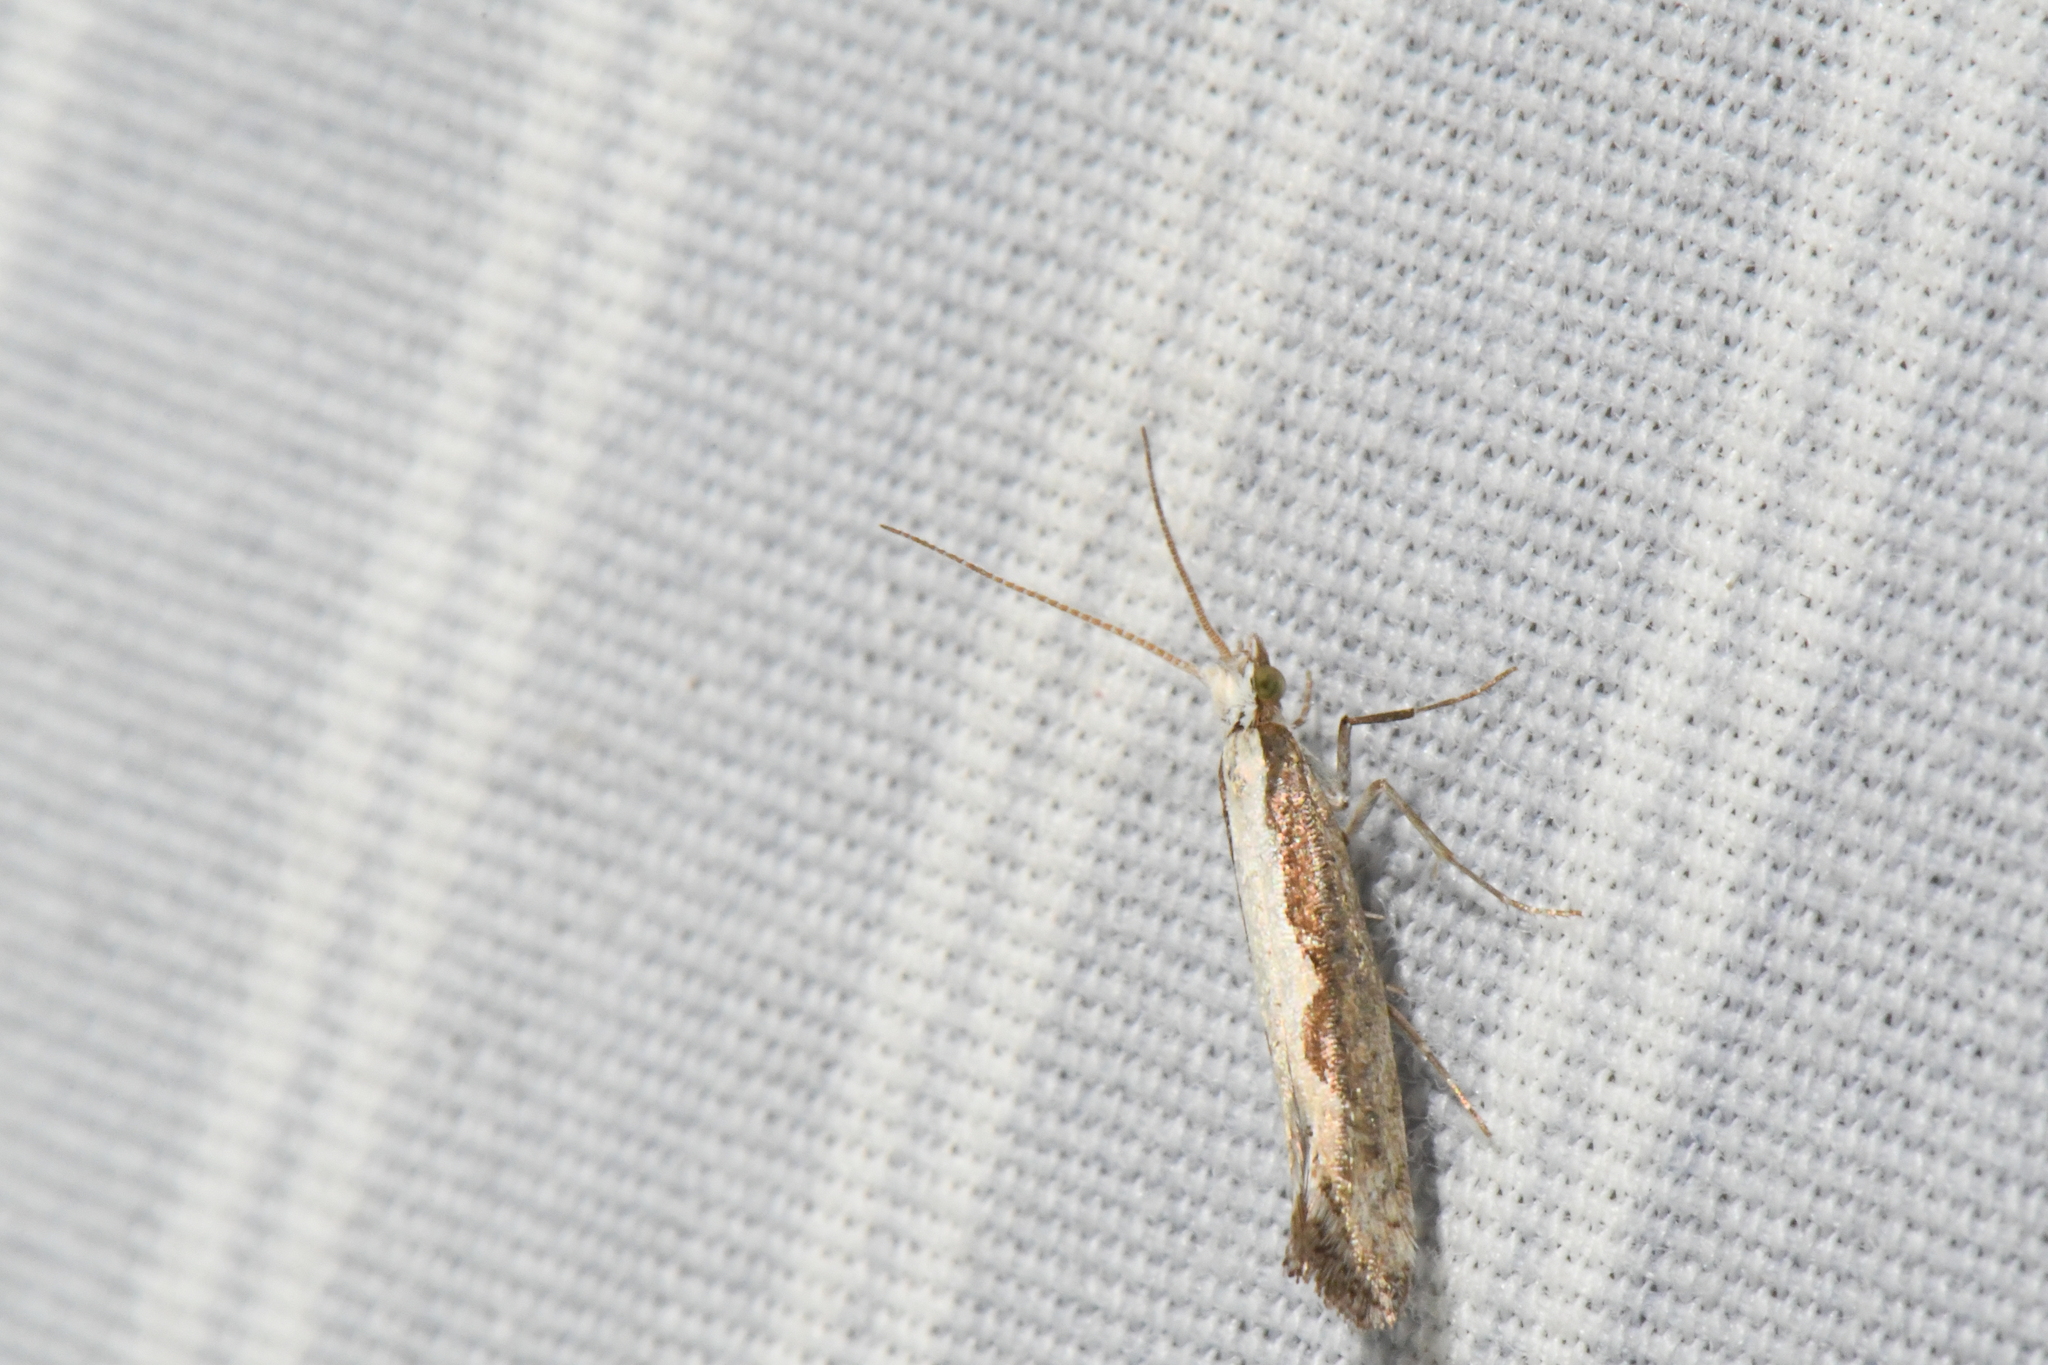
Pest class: diamondback_moth